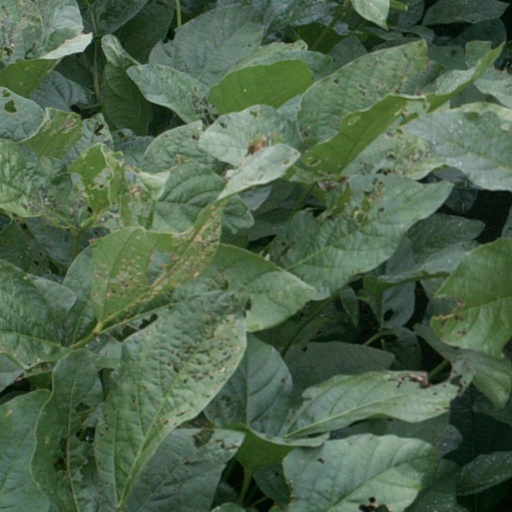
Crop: soybean